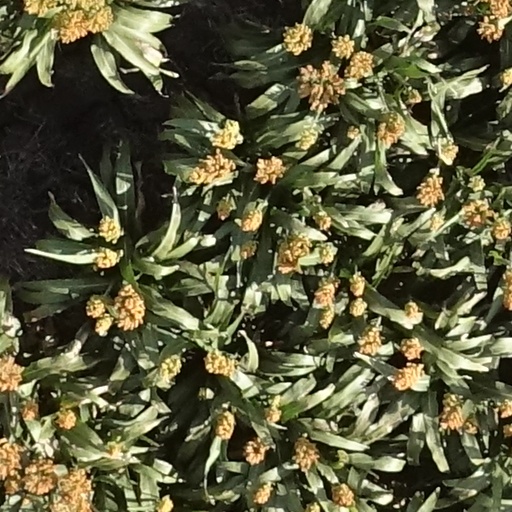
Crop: sorghum